Nixie (folklore)

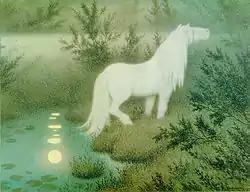
The Neck as a brook horse by Theodor Kittelsen, a depiction of the Neck as a white horse

When malicious attempted to carry off people, they could be defeated by calling their name; this was believed to cause their death.